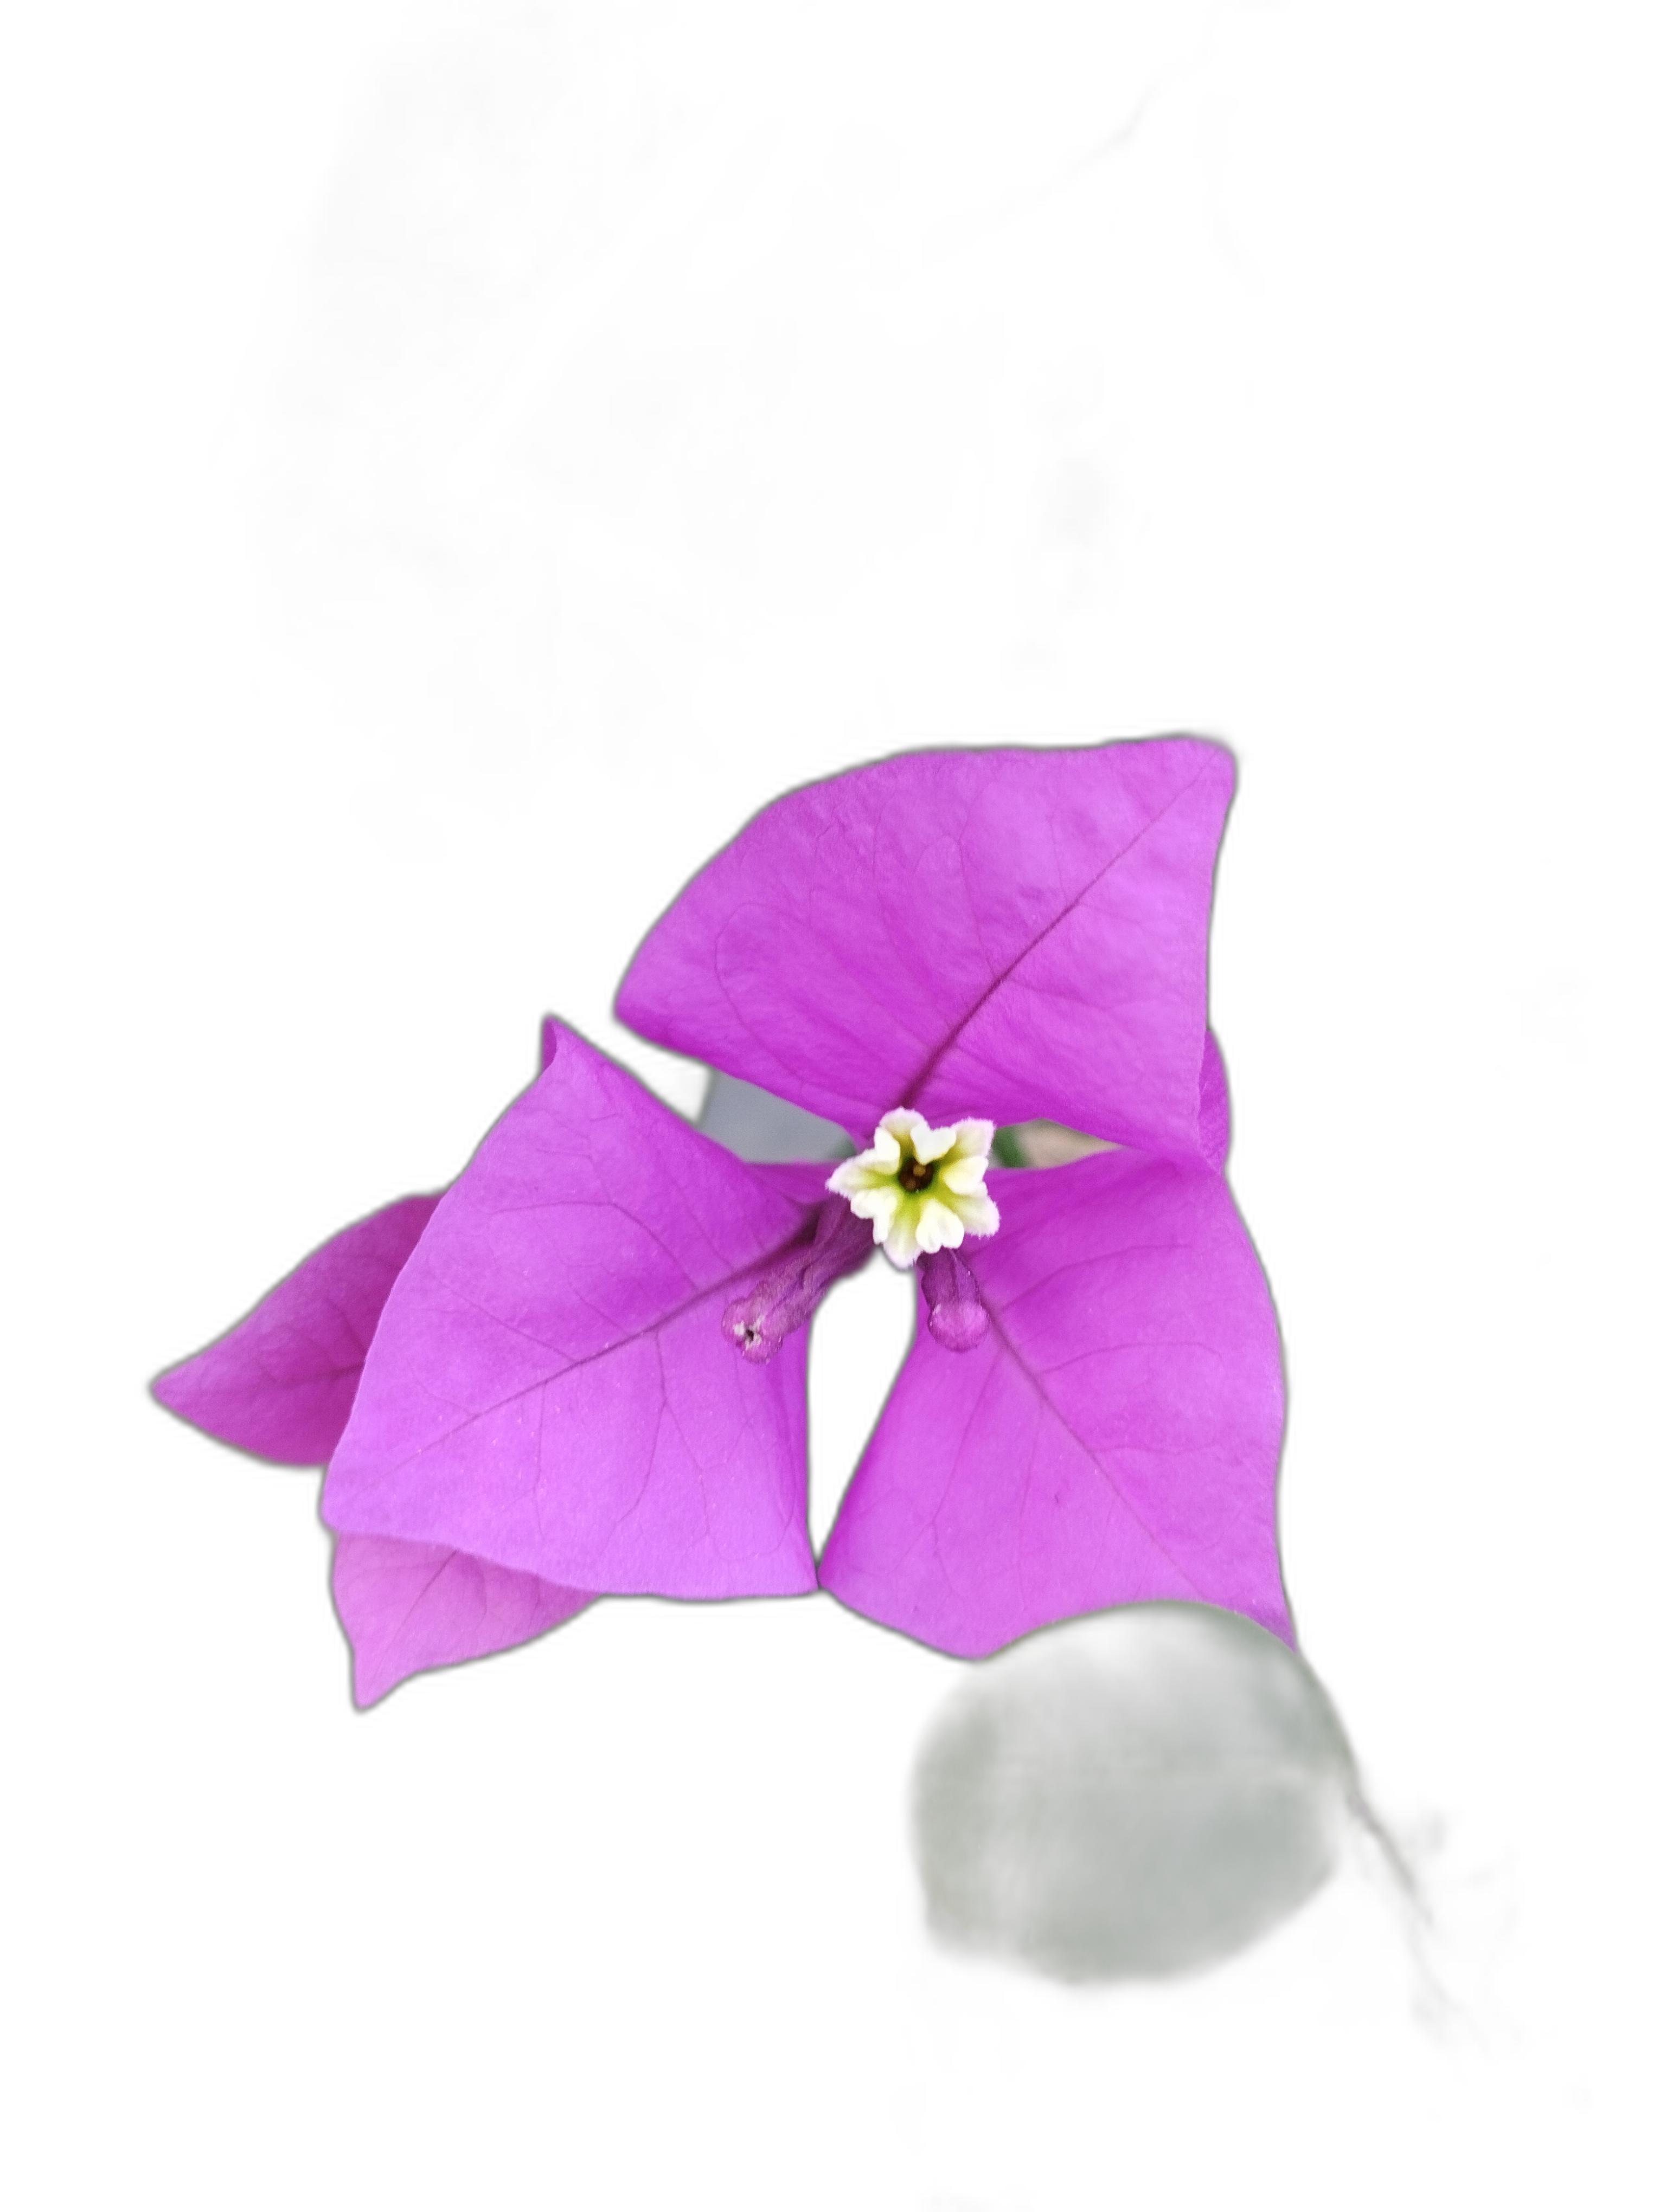
Label: Bougainvillea